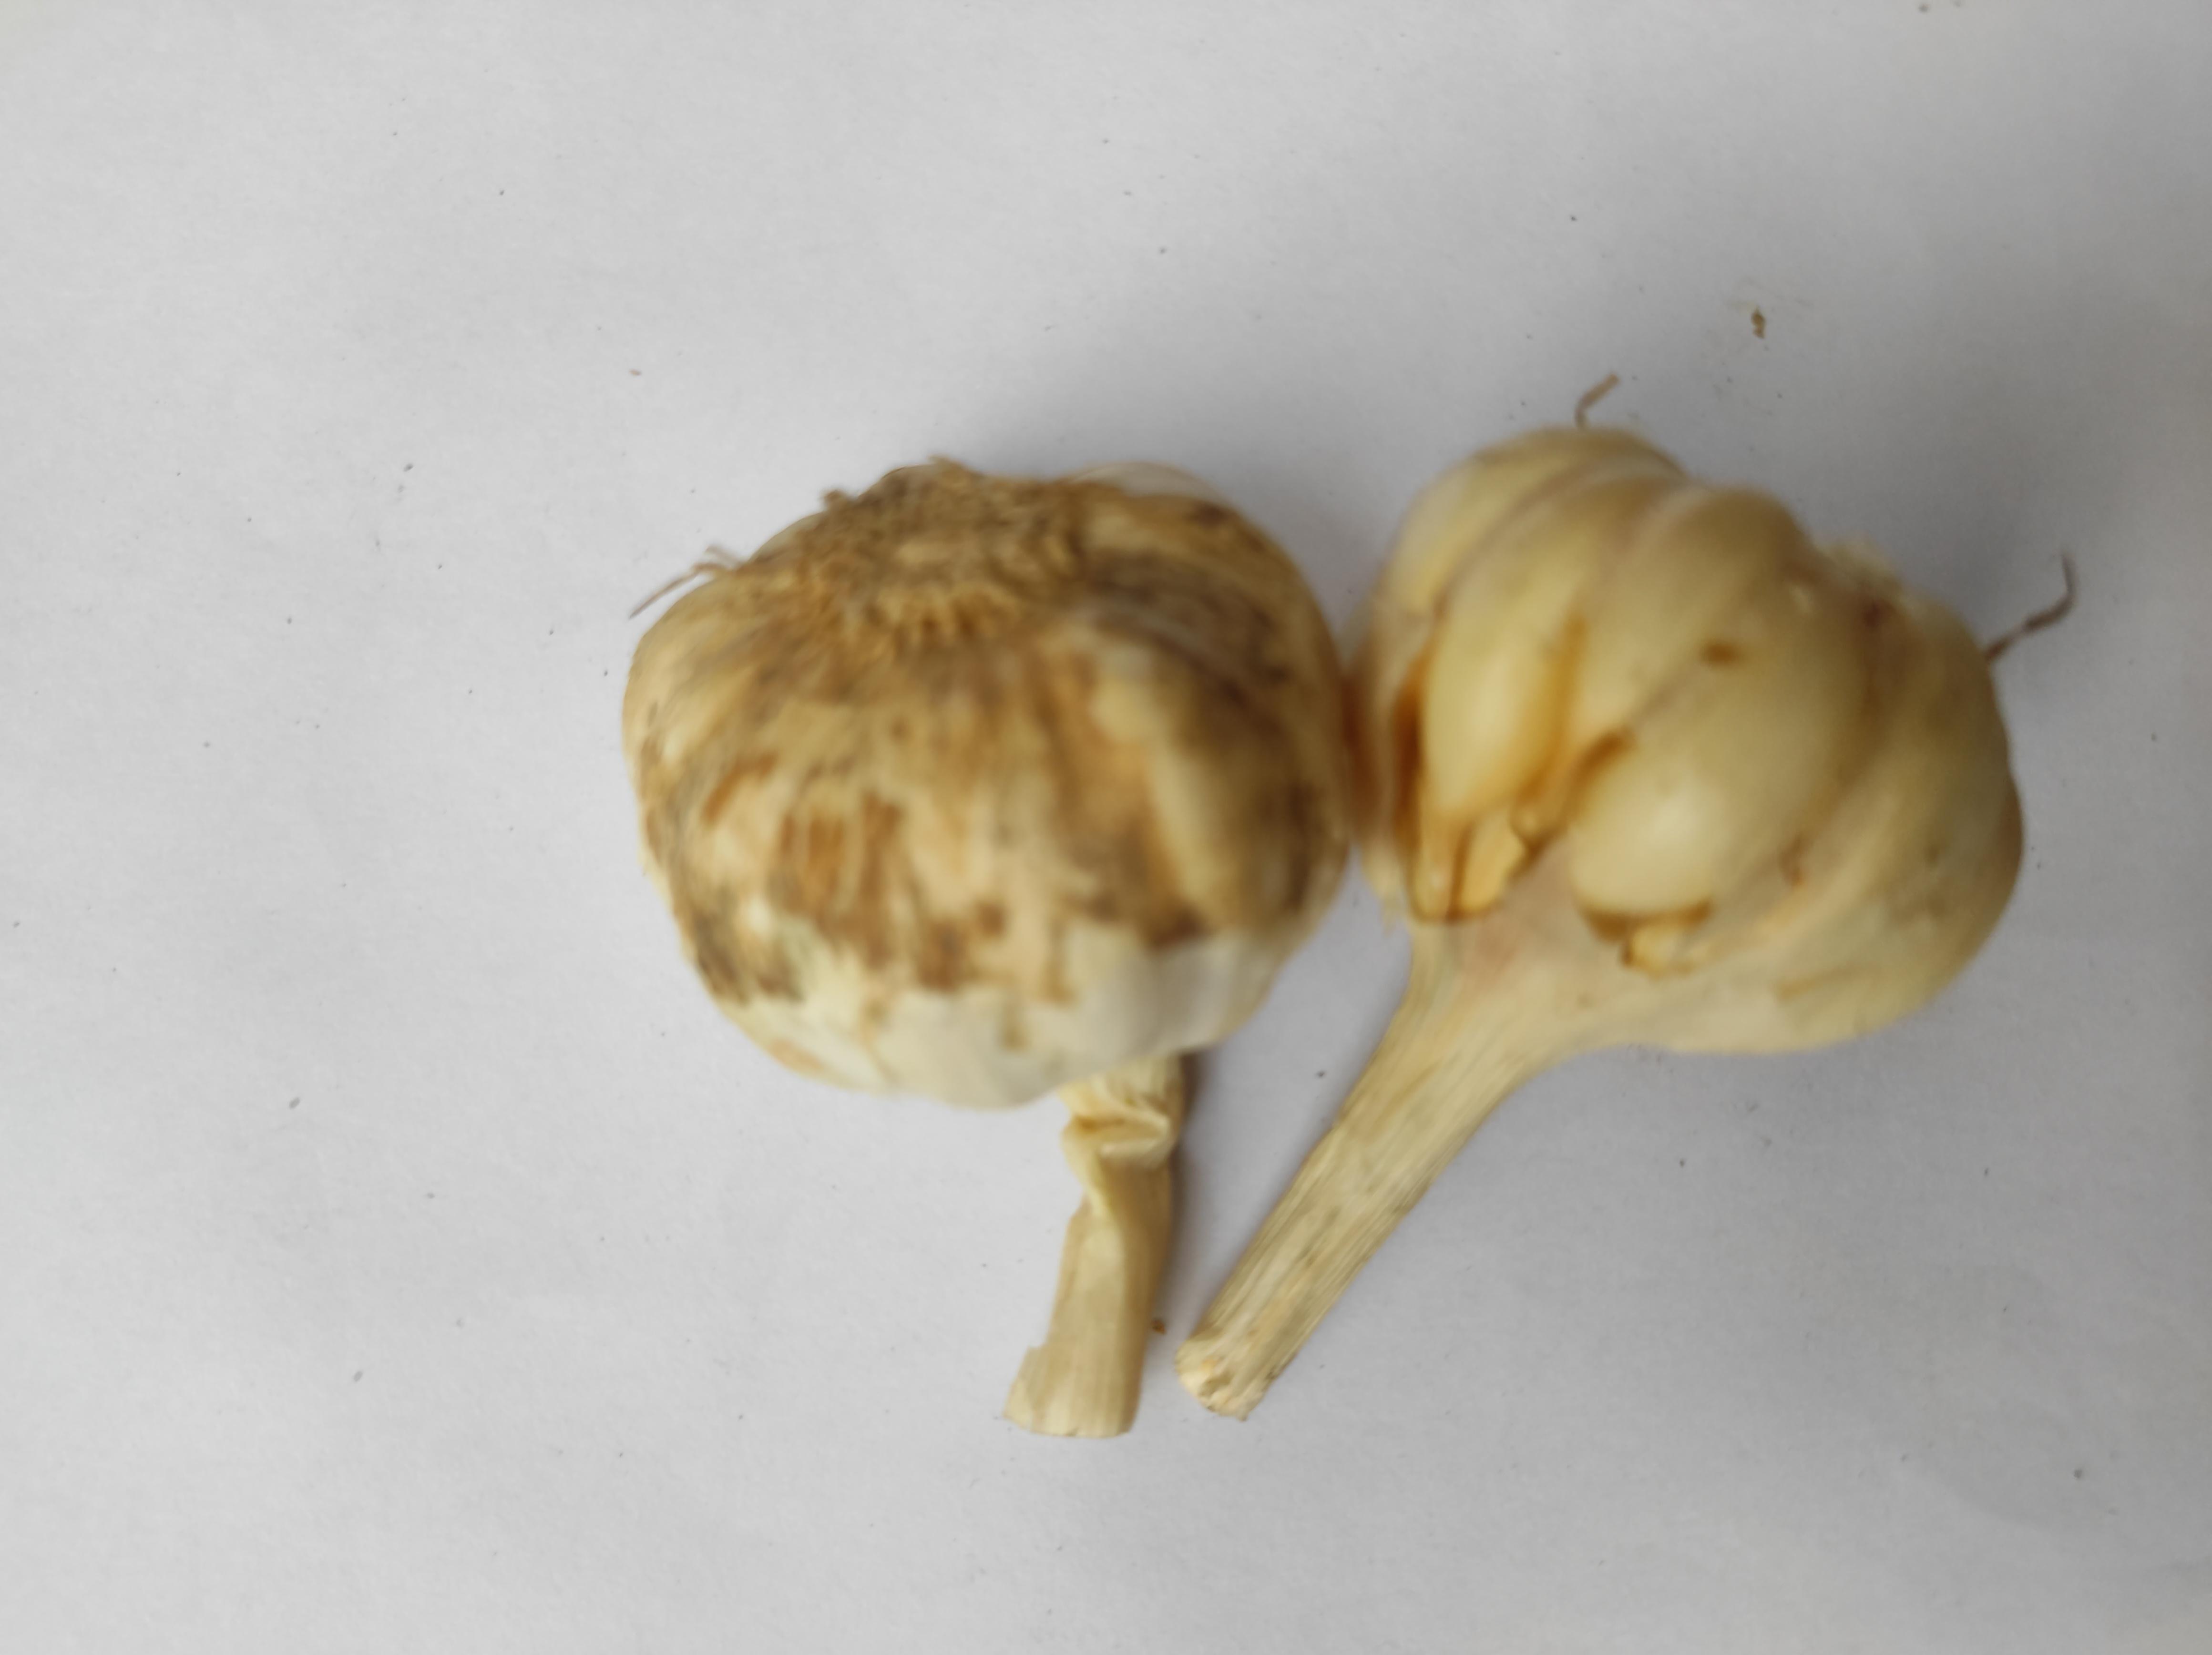
Label: Garlic